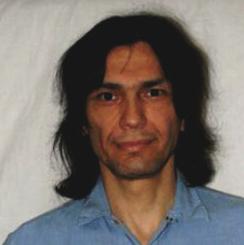
Age: 46